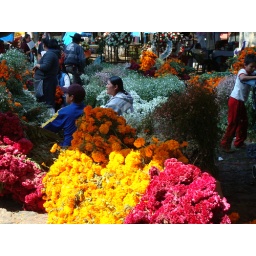
Gorgeous flower market for Dia de los Muertos in Patzcuaro, Michoacan Mexico